Constantine XI Palaiologos

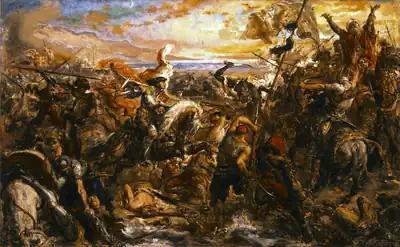
The Crusade of Varna, sent to aid the Byzantines against the Ottomans, was crushed by Sultan Murad II at the Battle of Varna (pictured) in 1444

With Theodore and Demetrios gone, Constantine and Thomas hoped to strengthen the Morea. By this time, the Morea was the cultural center of the Byzantine world and provided a more hopeful atmosphere than Constantinople. Patrons of art and science had settled there at Theodore's invitation and churches, monasteries, and mansions continued to be built. The two Palaiologos brothers hoped to make the Morea into a safe and nearly self-sufficient principality. The philosopher Gemistus Pletho, employed in Constantine's service, said that while Constantinople had once been the New Rome, Mystras and the Morea could become the "New Sparta", a centralized and strong Hellenic kingdom in its own right.